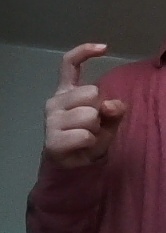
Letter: ra